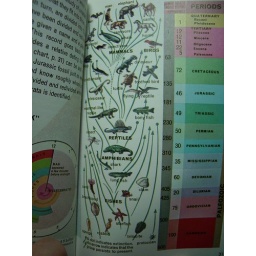
copyright 1962 rofl i used to check this book from the library when I was in kindergarten